Captain (association football)

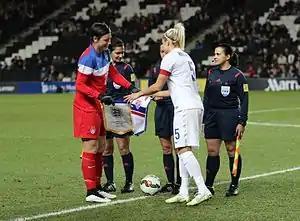
United States captain Abby Wambach (left, in red) and England captain Steph Houghton (right, in white) shake hands before kickoff, 2015

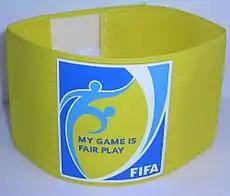
A captain's armband with FIFA's "My Game is Fair Play" slogan printed on it

The captain of a football/soccer team, sometimes known as the skipper, is a team member chosen to be the on-pitch leader of the team; they are often one of the older or more experienced members of the squad, or a player that can heavily influence a game or has good leadership qualities. The team captain is usually identified by the wearing of an armband. In the 2024/25 edition of the Laws of the Game, it was made mandatory for each team to have a captain and for each captain to be identified by the previously traditional but non-mandatory captain's armband.